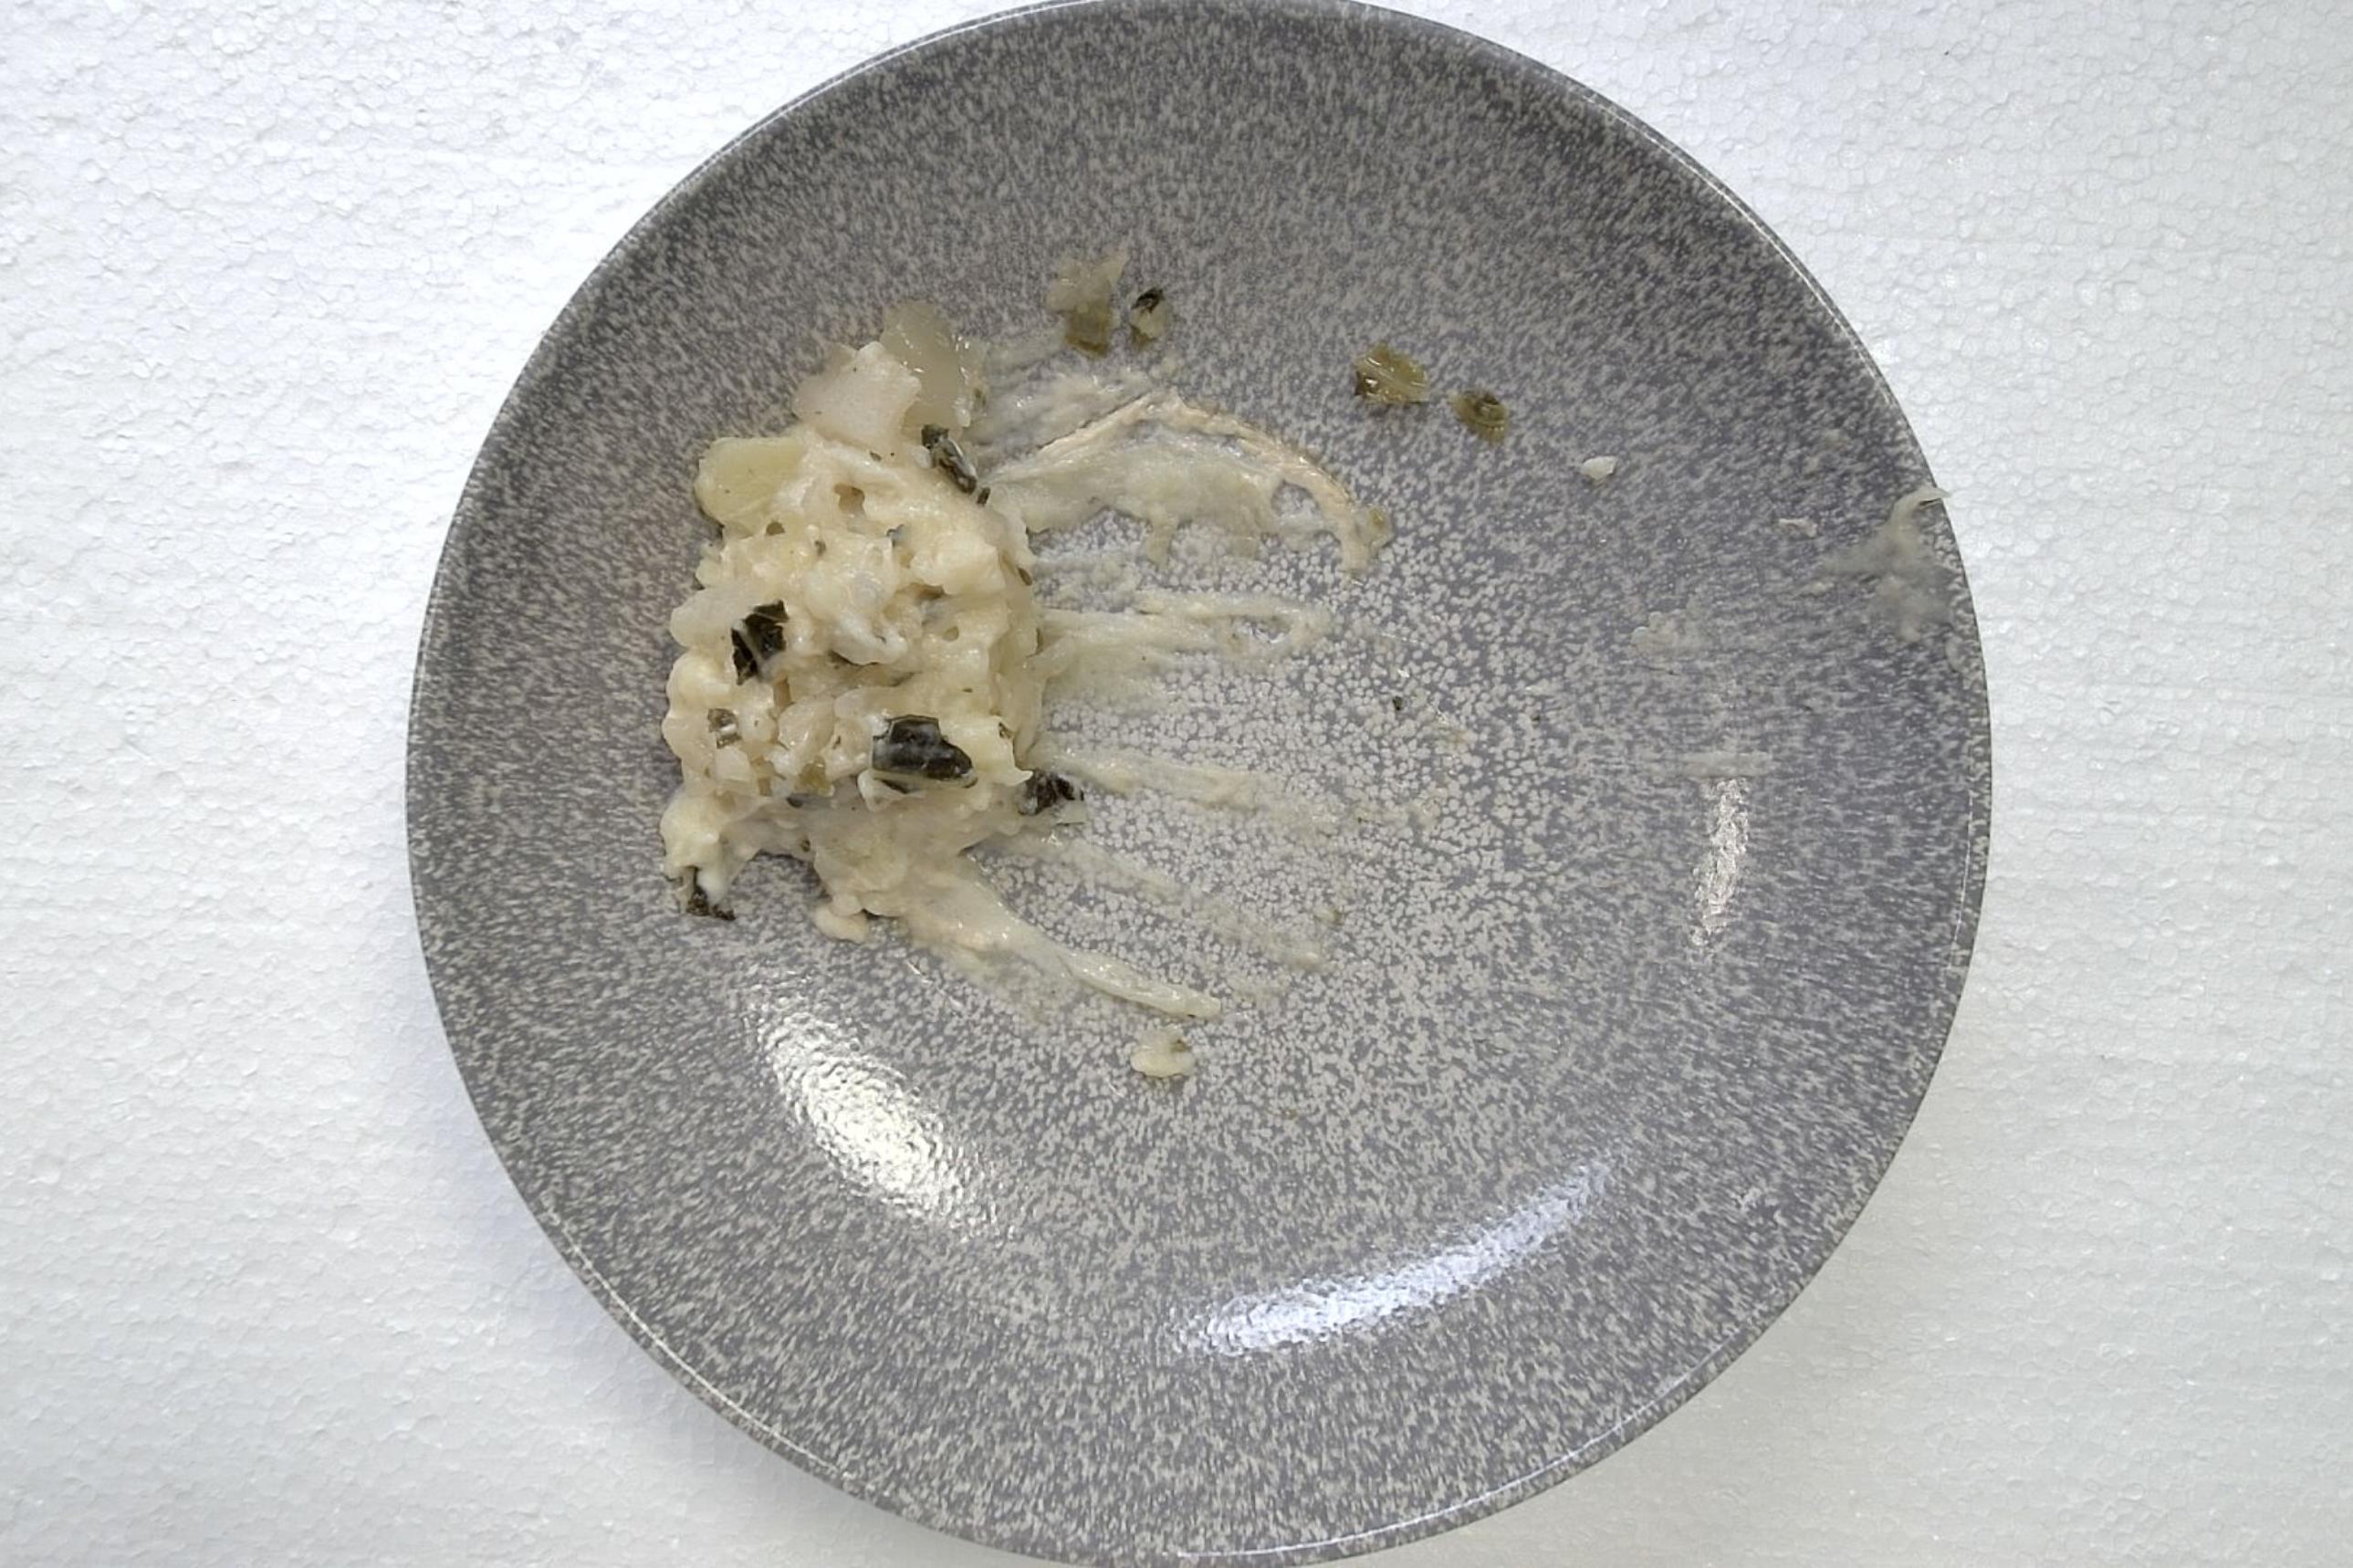
Dish: Pfanne mit Kartoffelpüree , Fleischbällchen gebrüht und Wirsing Zwiebel in Helle Sauce
Portion size: Normale Portion
Ingredients: mashed-potatoes, savoy-cabbage, onion, light-sauce-or-white-sauce, poached-meatballs
Weight as served: 350 g
Energy as served: 383.76 kcal (1.603,440 kJ)
Fat: 22.84 g (saturated: 7.97 g)
Carbohydrates: 28.33 g (sugar: 5 g)
Protein: 14.74 g
Salt: 3.41 g
Weight after return: 0 g
Energy after return: 0 kcal